Snuff (tobacco)

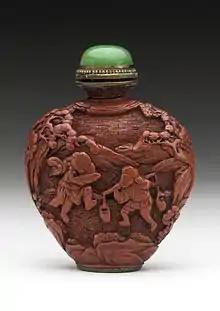
Chinese snuff bottle made of carved lacquer and jade, 18th century

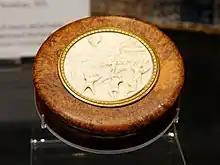
French 18th-century snuff box

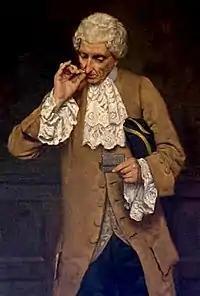
Painting of a man taking snuff using the thumb and index finger method

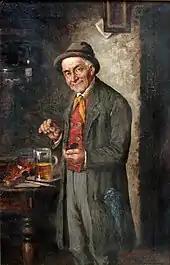
A man takes snuff from a box in a 19th-century painting.

The indigenous populations of Brazil were the first people known to have used ground tobacco as snuff. They would grind their tobacco leaves using a mortar and pestle made of rosewood, where the tobacco would also acquire a delicate aroma of the wood. The resulting snuff was then stored in airtight ornate bone bottles or tubes to preserve its flavor for later consumption.